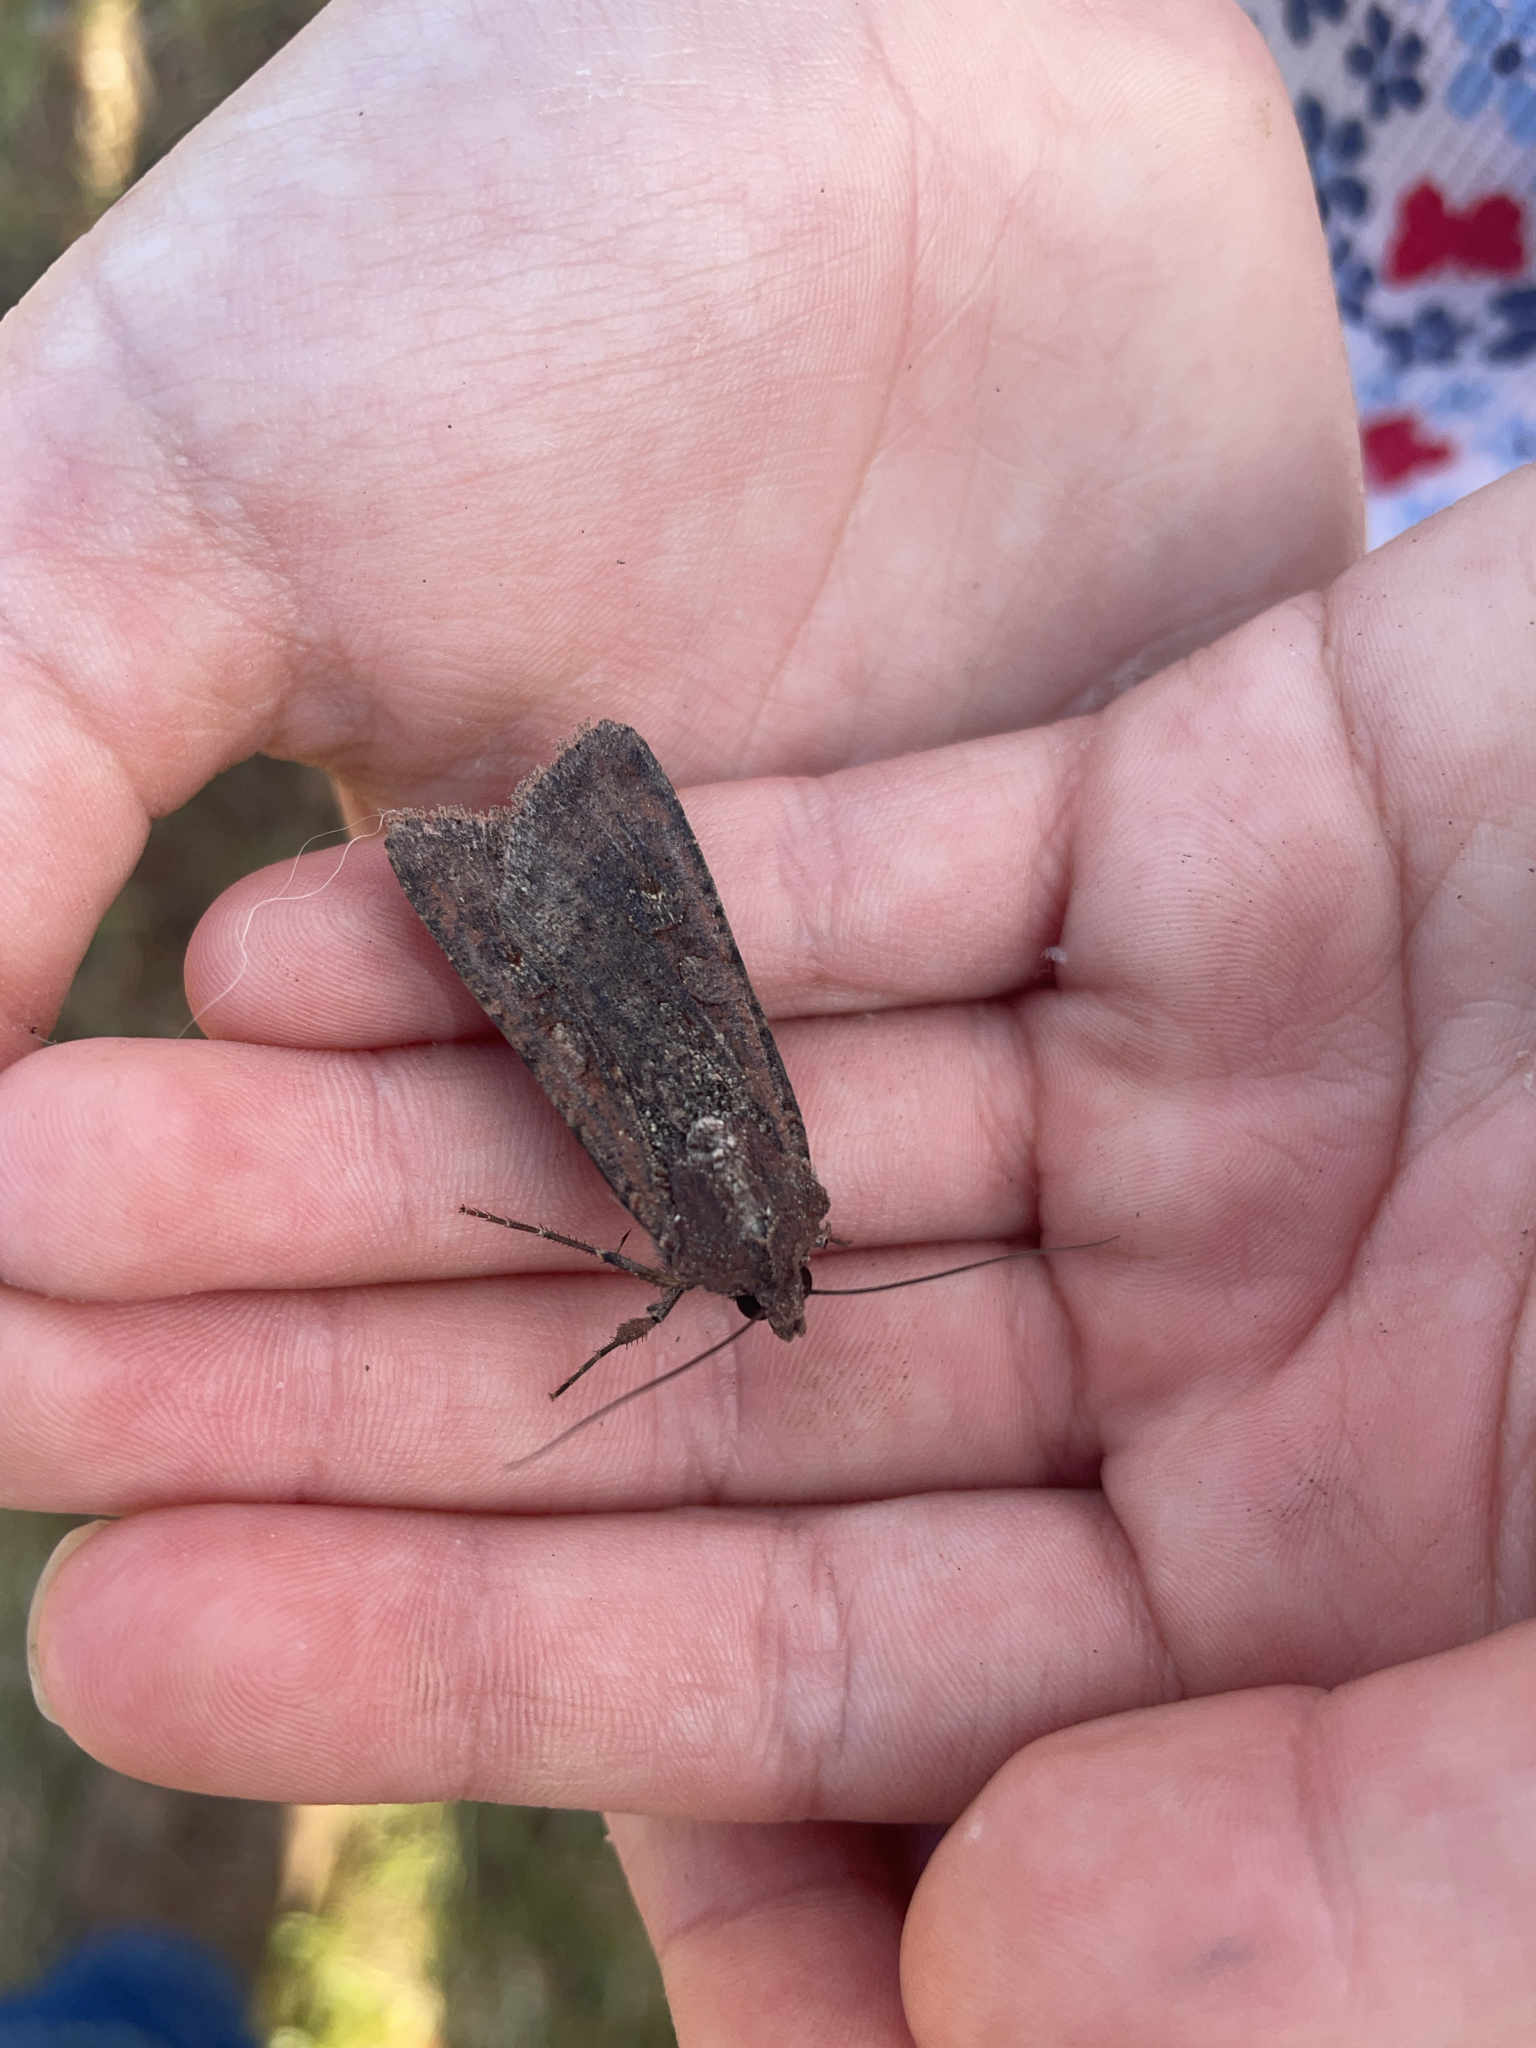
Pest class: cutworms